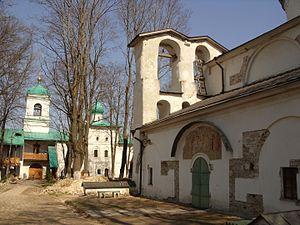
Le monastère de la Transfiguration-du-Sauveur ou monastère de la Miroja est un ancien monastère orthodoxe masculin datant du XIIᵉ siècle. Il se trouve à Pskov, en Russie, au bord de la rivière Miroja et de la rivière Velikaïa. Il est célèbre par les fresques de son église collégiale. C'est un ensemble architectural protégé par l'État depuis le 30 août 1960.